GI Underground Press

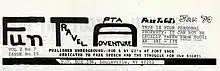
Masthead of "FTA" GI underground newspaper

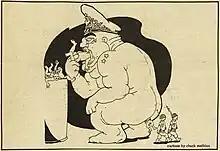
Anti-Military Political Cartoon by Chuck Mathias printed by FTA in Sep-Oct 1968

Early in the Vietnam War, Fort Knox in Kentucky became one of the largest induction centers in the U.S. for new Army draftees. Like several of the key Army training facilities, it had replica Vietnam villages on post. Wherever Vietnam bound soldiers, or those returning from the war, were stationed, GI antiwar activity appeared. At Fort Knox one of the main manifestation of this was "FTA: Fun, Travel and Adventure", which, as described above, every GI knew meant Fuck the Army. It published from June 1968 to April 1973 with at least 33 issues. The first issue, published on June 23, 1968, was eight mimeographed pages and written by five soldiers at Fort Knox. They made it very clear this was not going to be another pro-Army paper about "inspirational lifer shit." "We're going to say what most of us say when talking to each other, but we're going to put it in print." They promised "to concern ourselves with the ordinary EM, the non-lifer, the guy who doesn't suck up all the garbage that the Army puts out." (EMs were enlisted men) As if to prove "FTA" correct, the very next issue reported on a Private John Lewis who had been busted by the Military Police for reading the first issue. He was confined to base for a week while the Army figured out he had broken no regulations and had a civilian attorney representing him, at which point the charges were dropped and he was released. A 1969 newsletter, put out by the FTA staff reported that "after six months the paper was an established fact of life" at the base. They said 2,500 papers were printed each issue, distributed by "some 50 distributors on base".